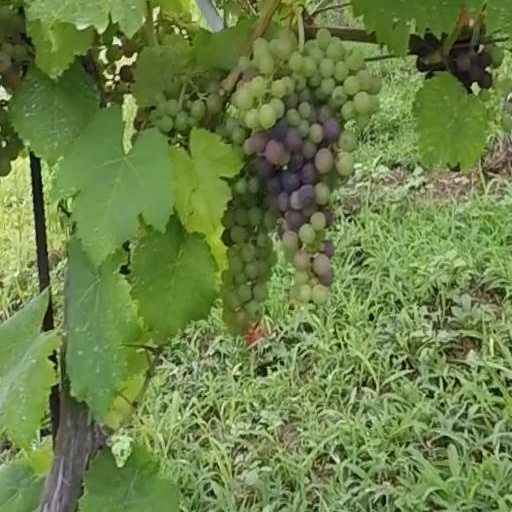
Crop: grape